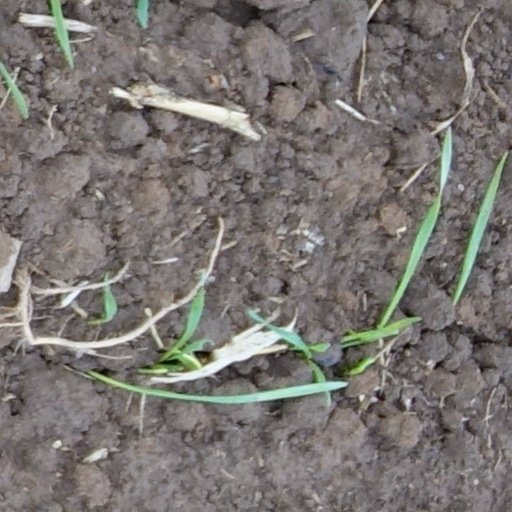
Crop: wheat